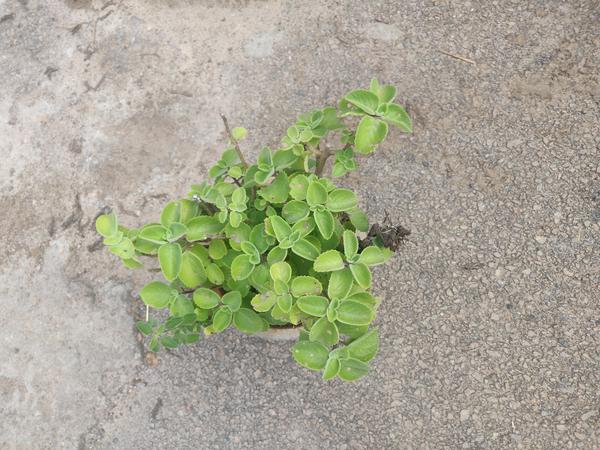
Plant: Doddapatre